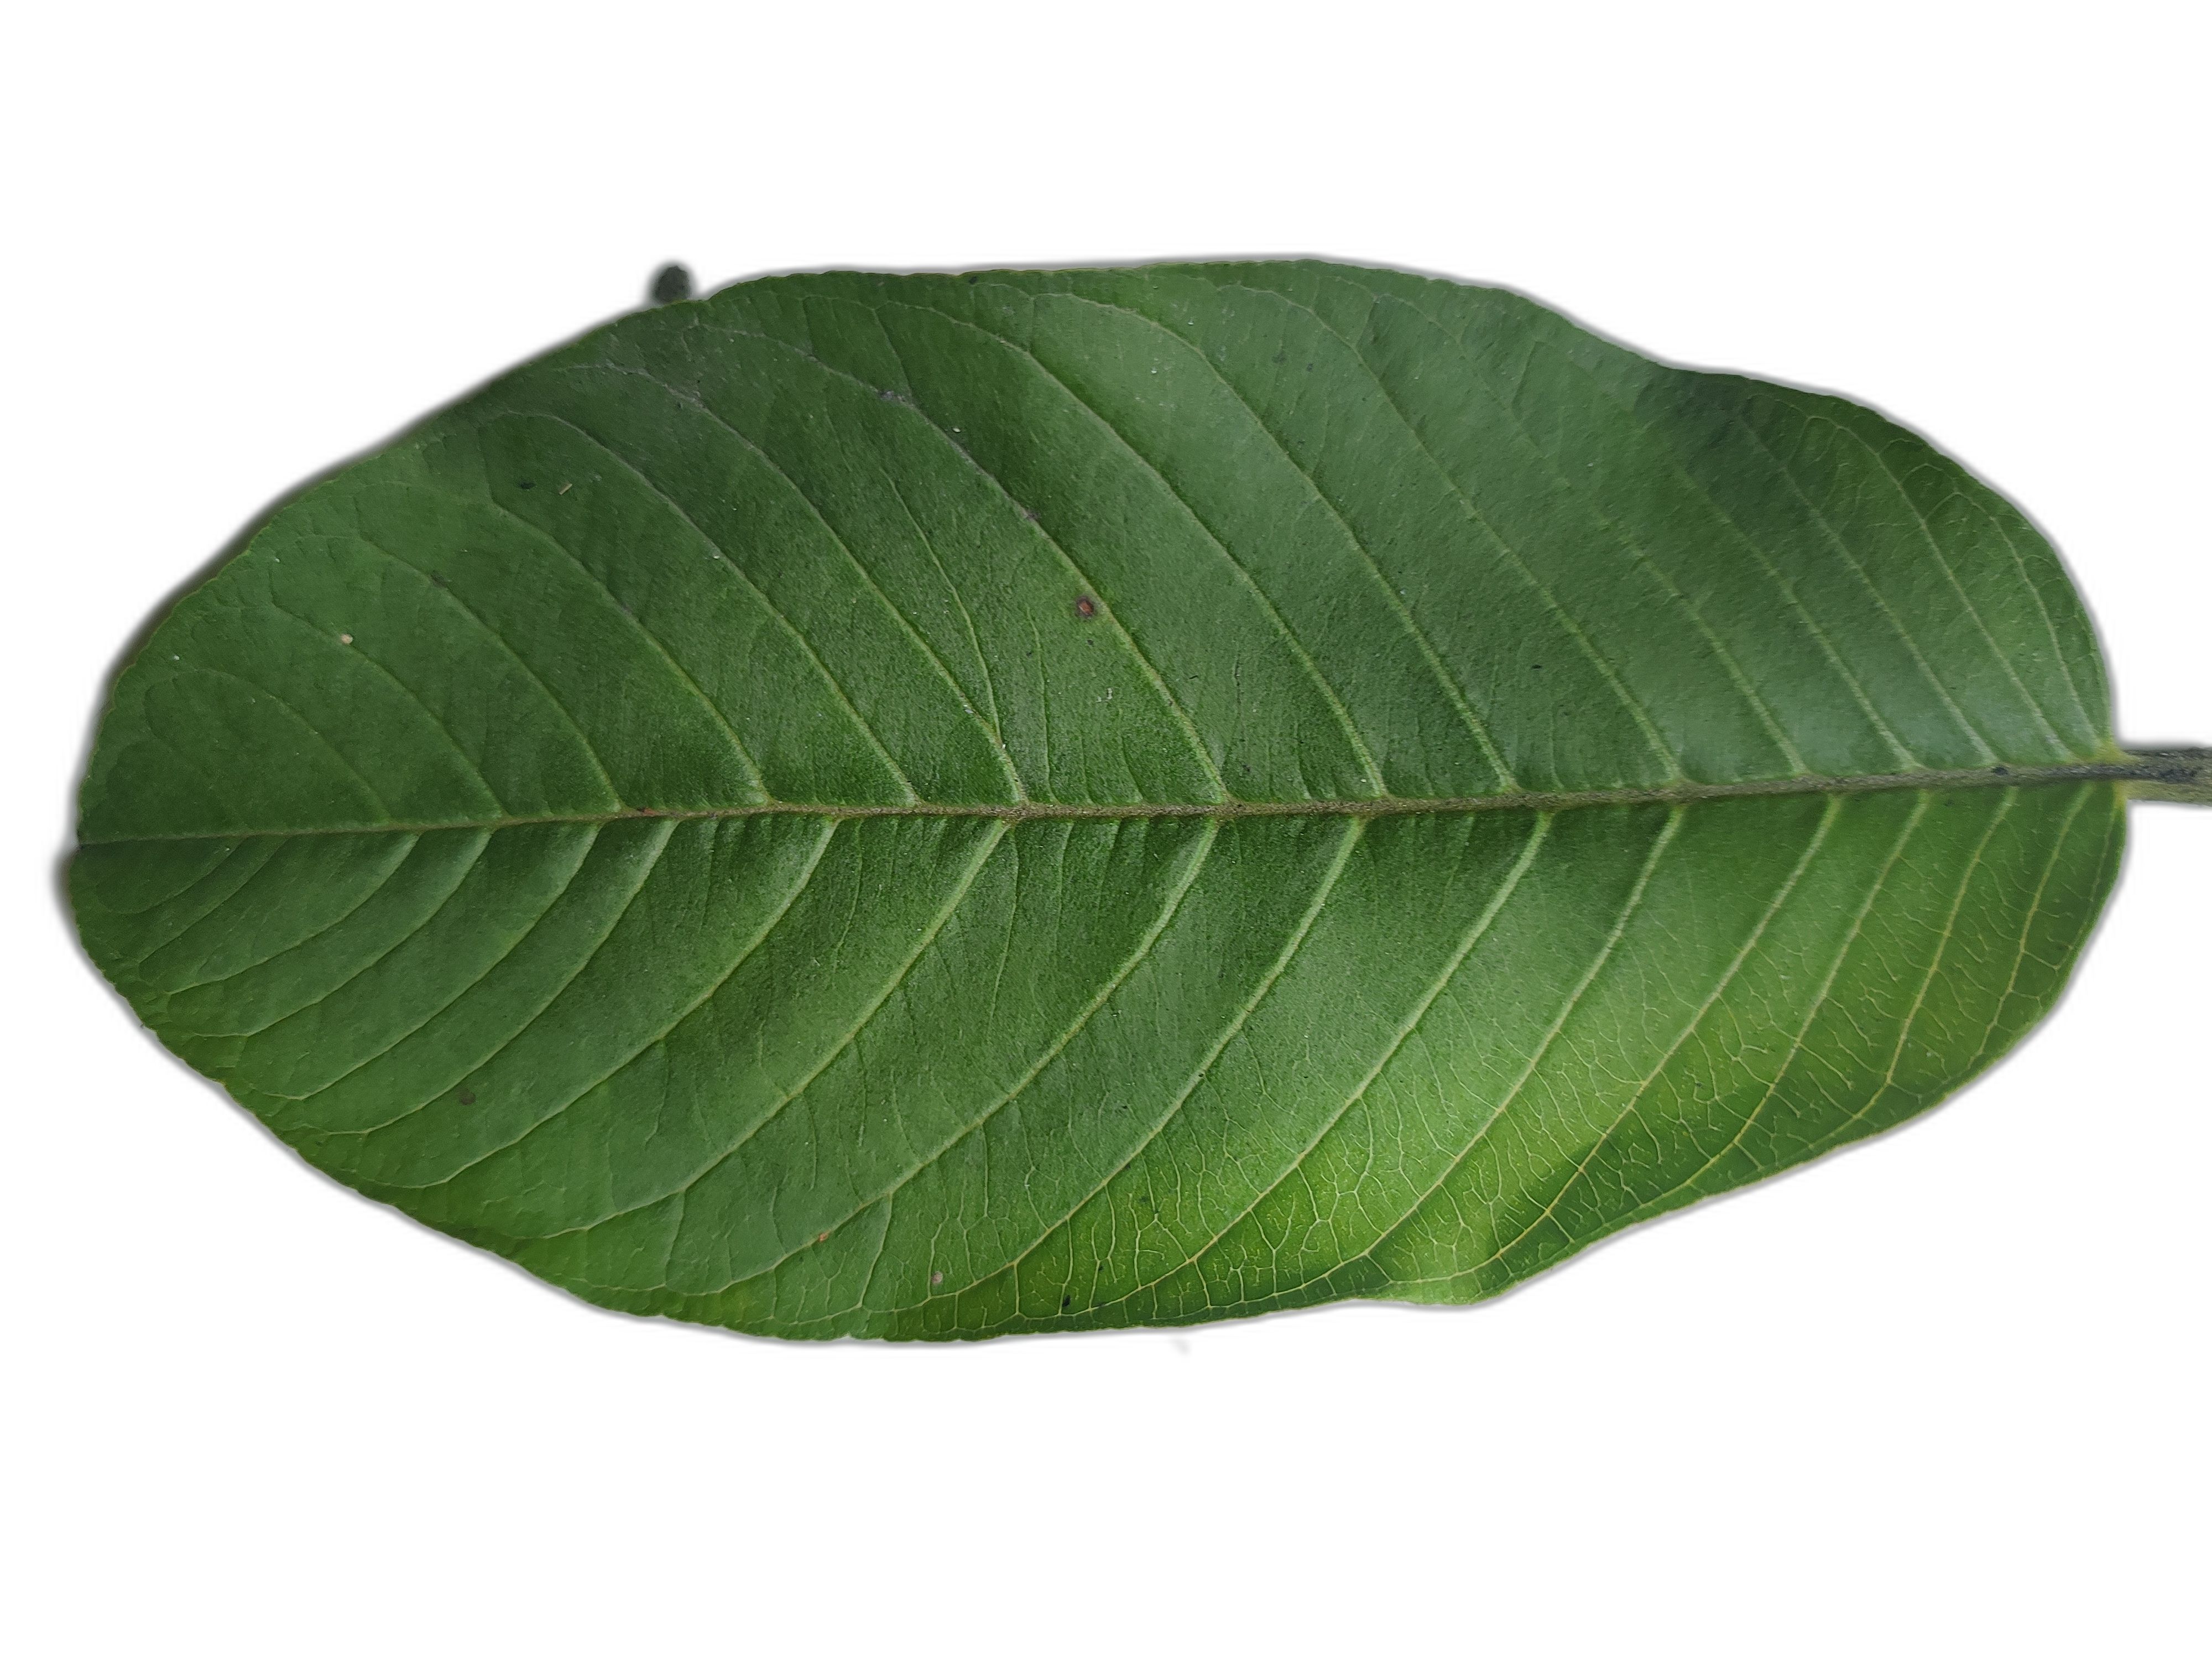
Plant part: leaf
Disease: Healthy